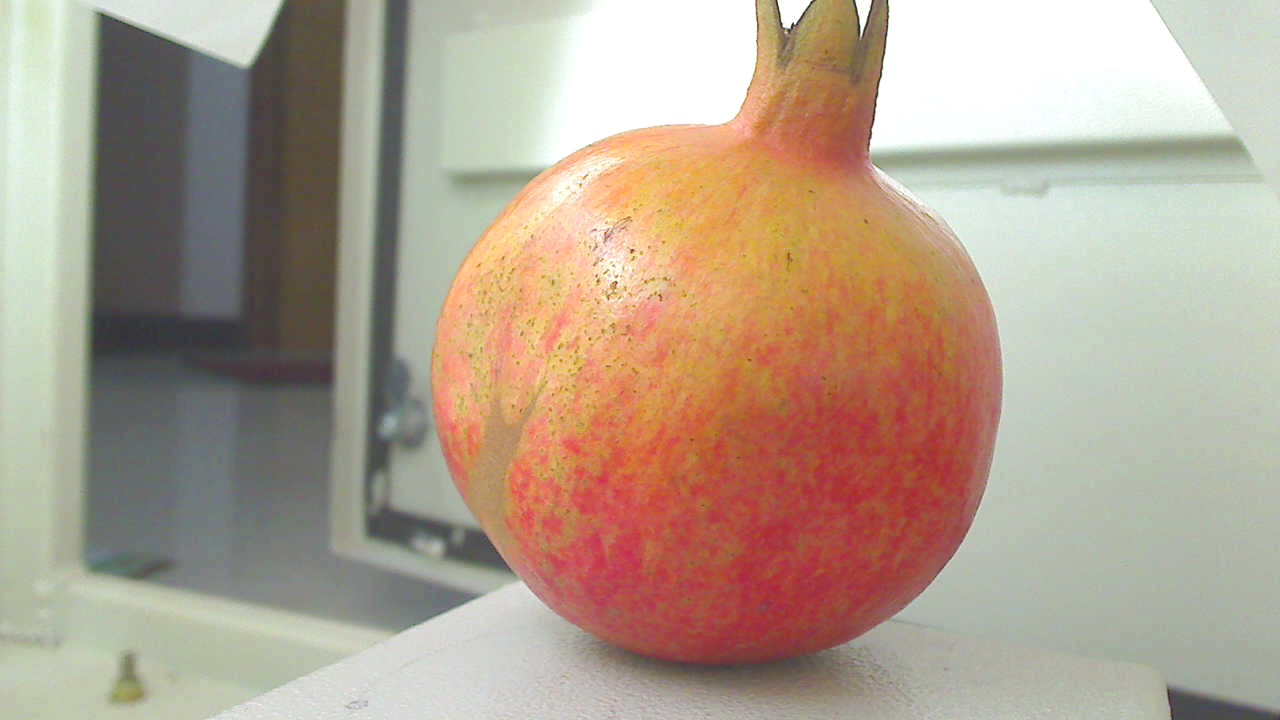
Grade: grade-2
Quality: quality-2